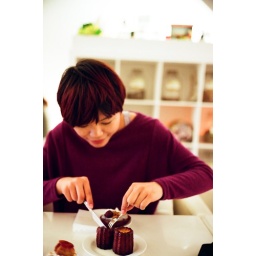
A cute girl in front of me.